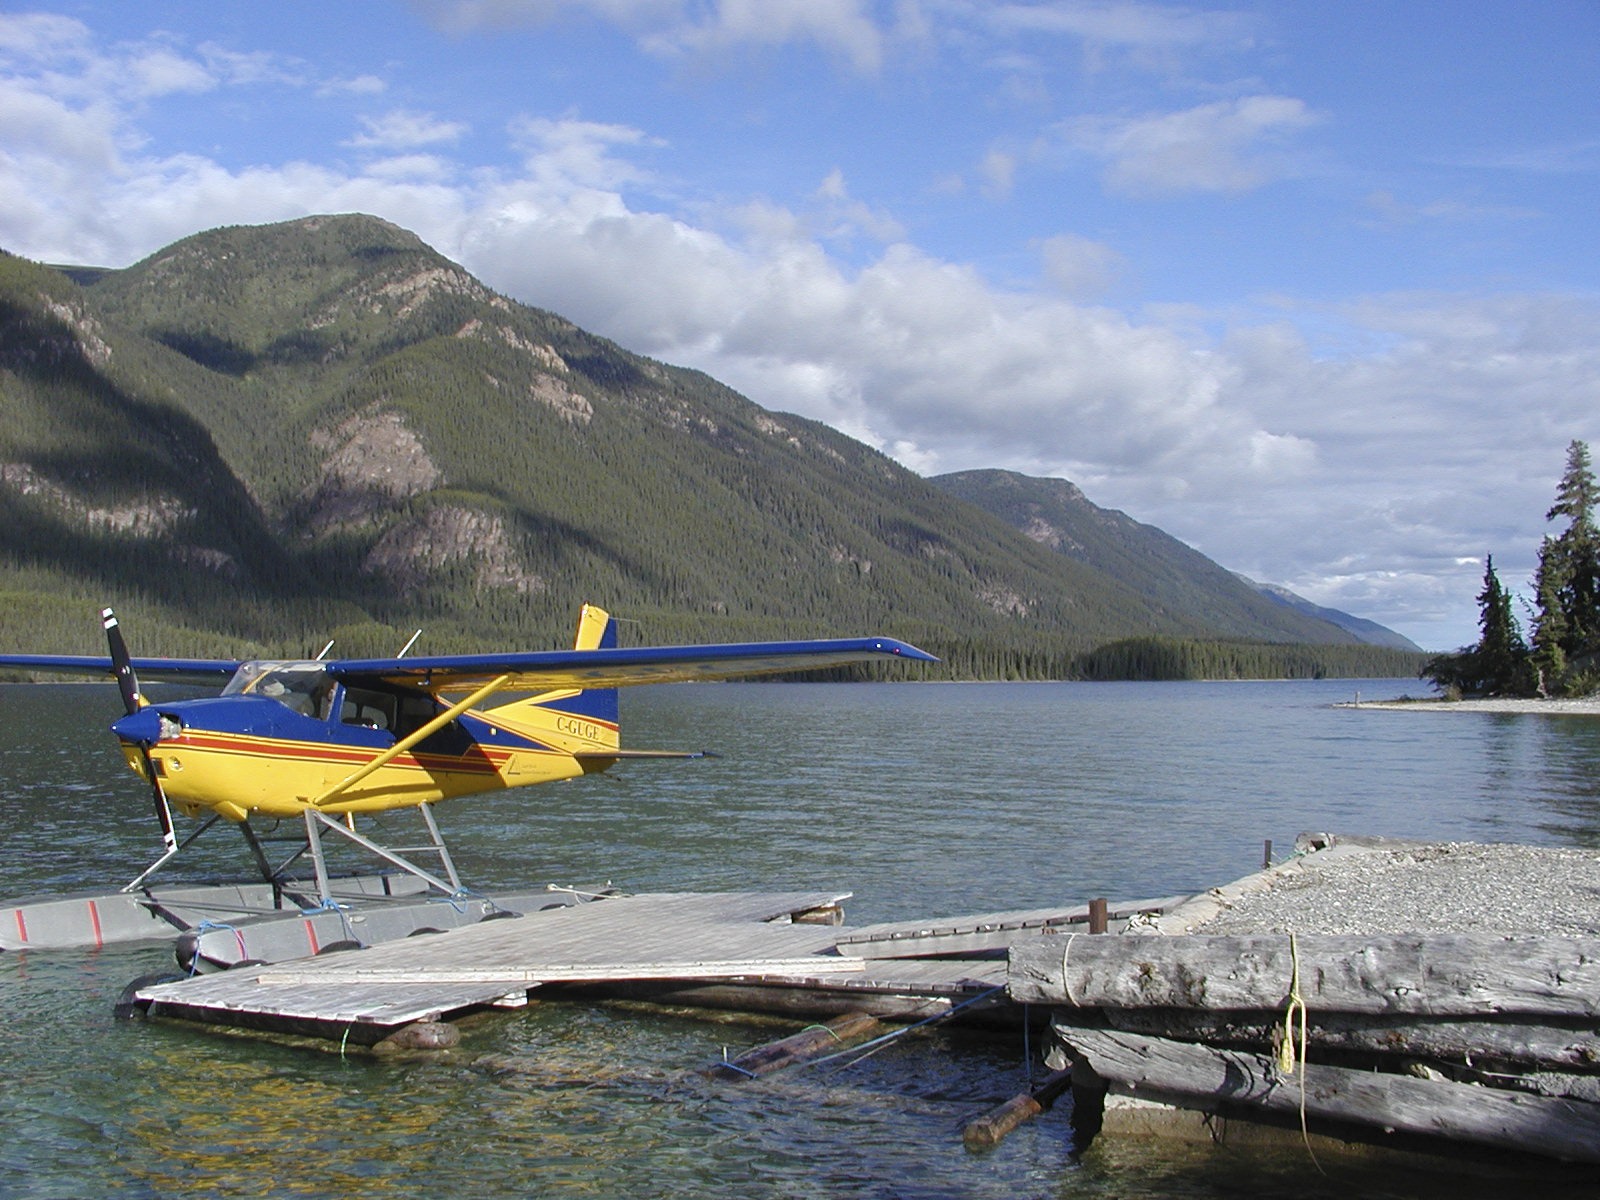
landscape, sea, water, nature, boat, lake, airplane, aircraft, vehicle, reservoir, aerial, boating, loch, float plane, atmosphere of earth